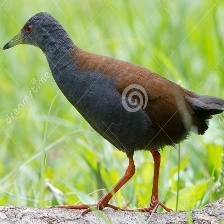
Species: BLACK TAIL CRAKE
Scientific name: AMAURORNIS BICOLOR